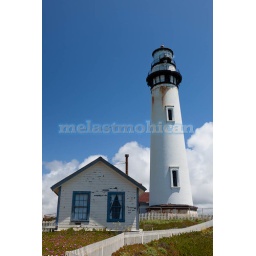
Pigeon Point Lighthouse is a lighthouse built in 1871 to guide ships on the Pacific coast of California.